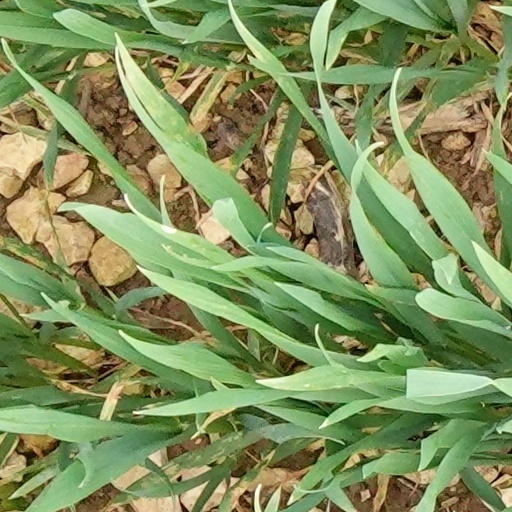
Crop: wheat